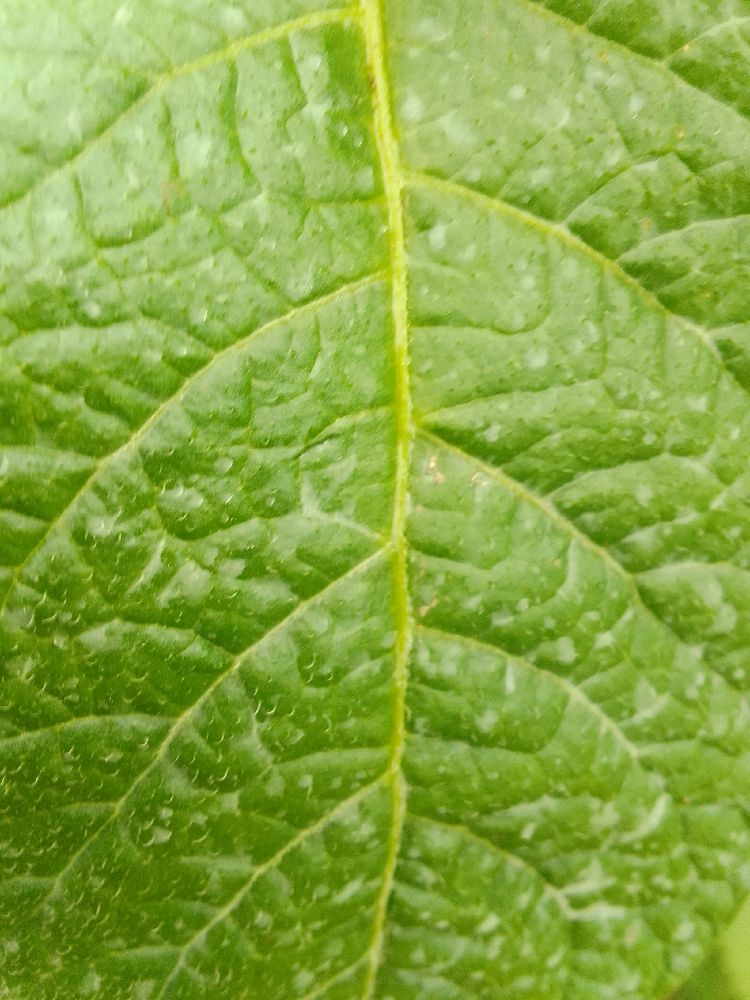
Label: Healthy